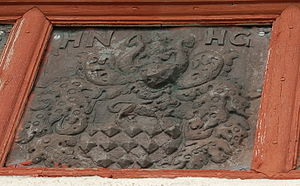
Gyldenløve (norsk adelsslægt)
Niels Henriksen Gyldenløves gyldne løve i våbenet i Austråttborgen
Gyldenløve er navnet på en middelalderlig norsk adelsslægt. Navnet er dog først blevet tillagt slægten langt senere af genealoger, grundet deres våbenskjold med en gylden løve i rødt felt eller en rød løve i gyldent felt.